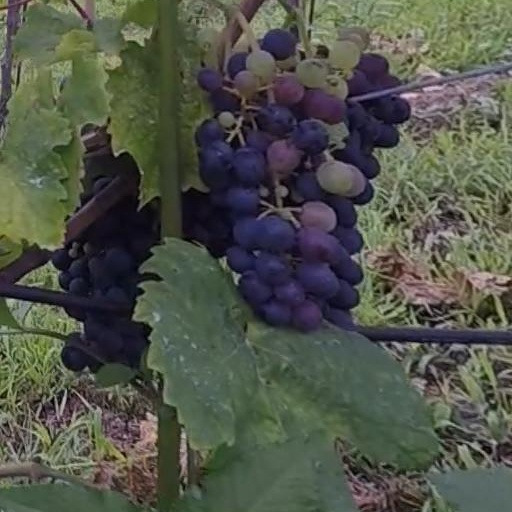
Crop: grape